Olimarao

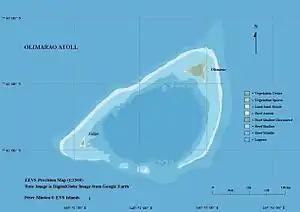
Map of Olimarao Atoll

Olimarao Atoll is an uninhabited atoll with a land area of 0.2 km in the State of Yap in the Federated States of Micronesia. It is located 36 kilometers northwest of Elato and 860 kilometers southeast of Yap island. Olimarao belongs administratively to Elato.